Answer in natural language. Is glass metal tv stand (highlighted by a red box) further away or in front of white rectangular dining table (highlighted by a blue box)? Choose between the following options: further away or in front
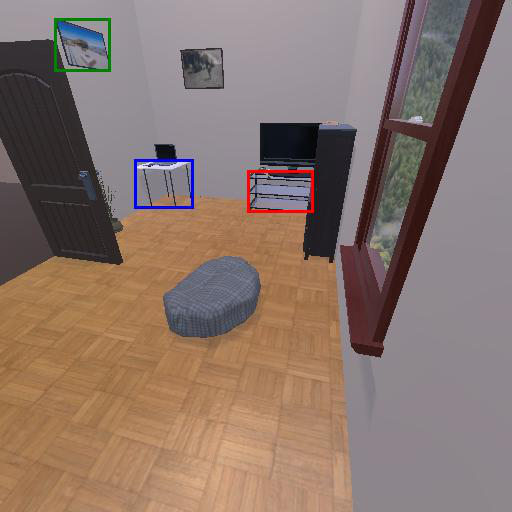
<answer>in front</answer>